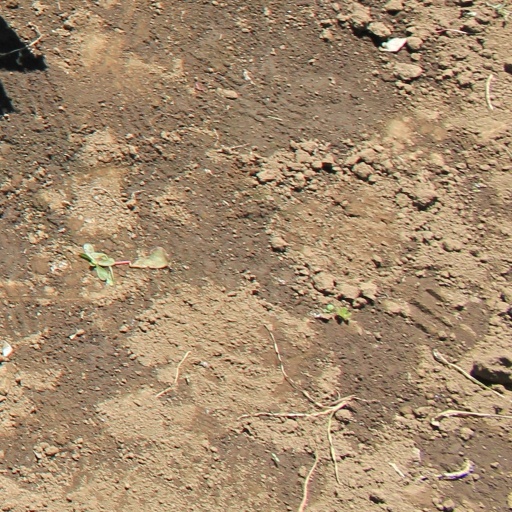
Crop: soybean